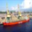
Label: ship